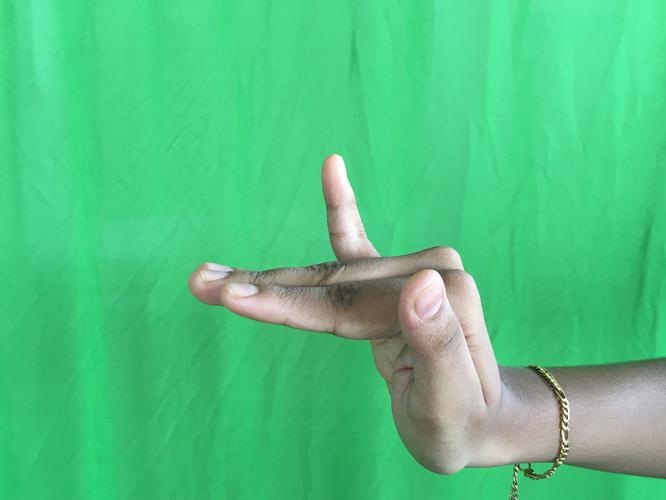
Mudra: Mrigasirsha
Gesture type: single_hand